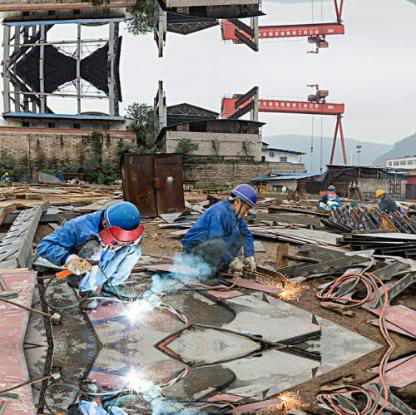
Objects in the image:
label: helmet
label: helmet
label: helmet
label: helmet